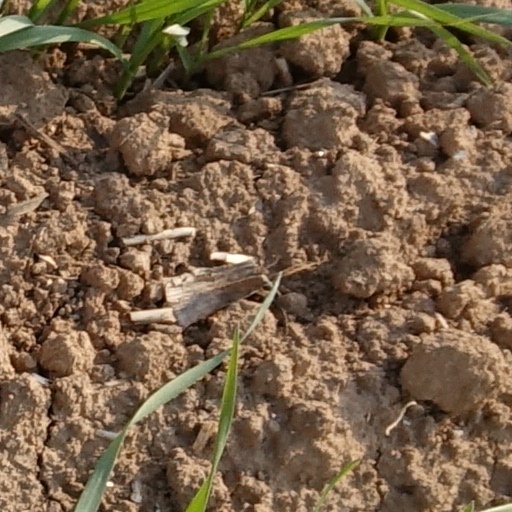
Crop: wheat